Submarine sandwich

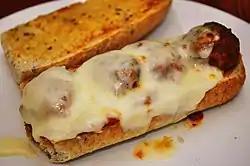
New York style meatball hero with mozzarella

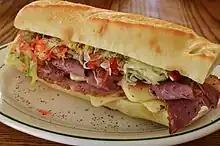
Pastrami grinder

The term "hoagie" originated in the Philadelphia area. There are a number of hypotheses about the origin of the term: